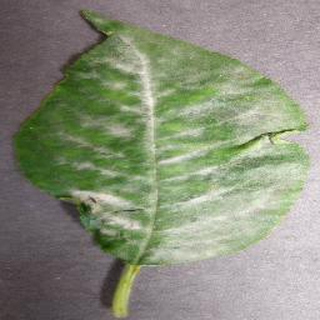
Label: cherry_powdery_mildew